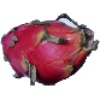
Label: red_pitahaya